Braulia Cánovas

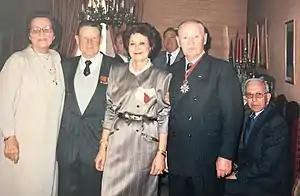
Braulia Cánovas in 1988 wearing the cross of Officier de la Légion d'honneur awarded by the French Government

Braulia Cánovas Mulero (8 January 1920 – 23 December 1993) was a Spanish Republican who fought against the Nazis in the French Resistance, under the codename "Monique". She survived the Nazi concentration camps and was liberated from Bergen-Belsen on 15 April 1945. In 2018, she was honoured by her local town council along with four other Alhameños who were victims of the Nazi concentration camps.